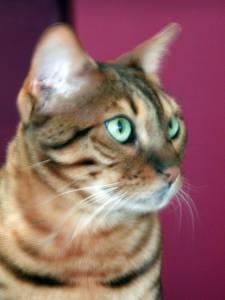
Breed: Bengal